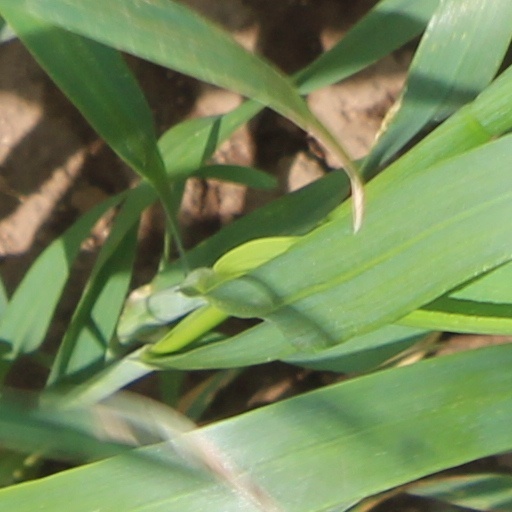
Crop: wheat